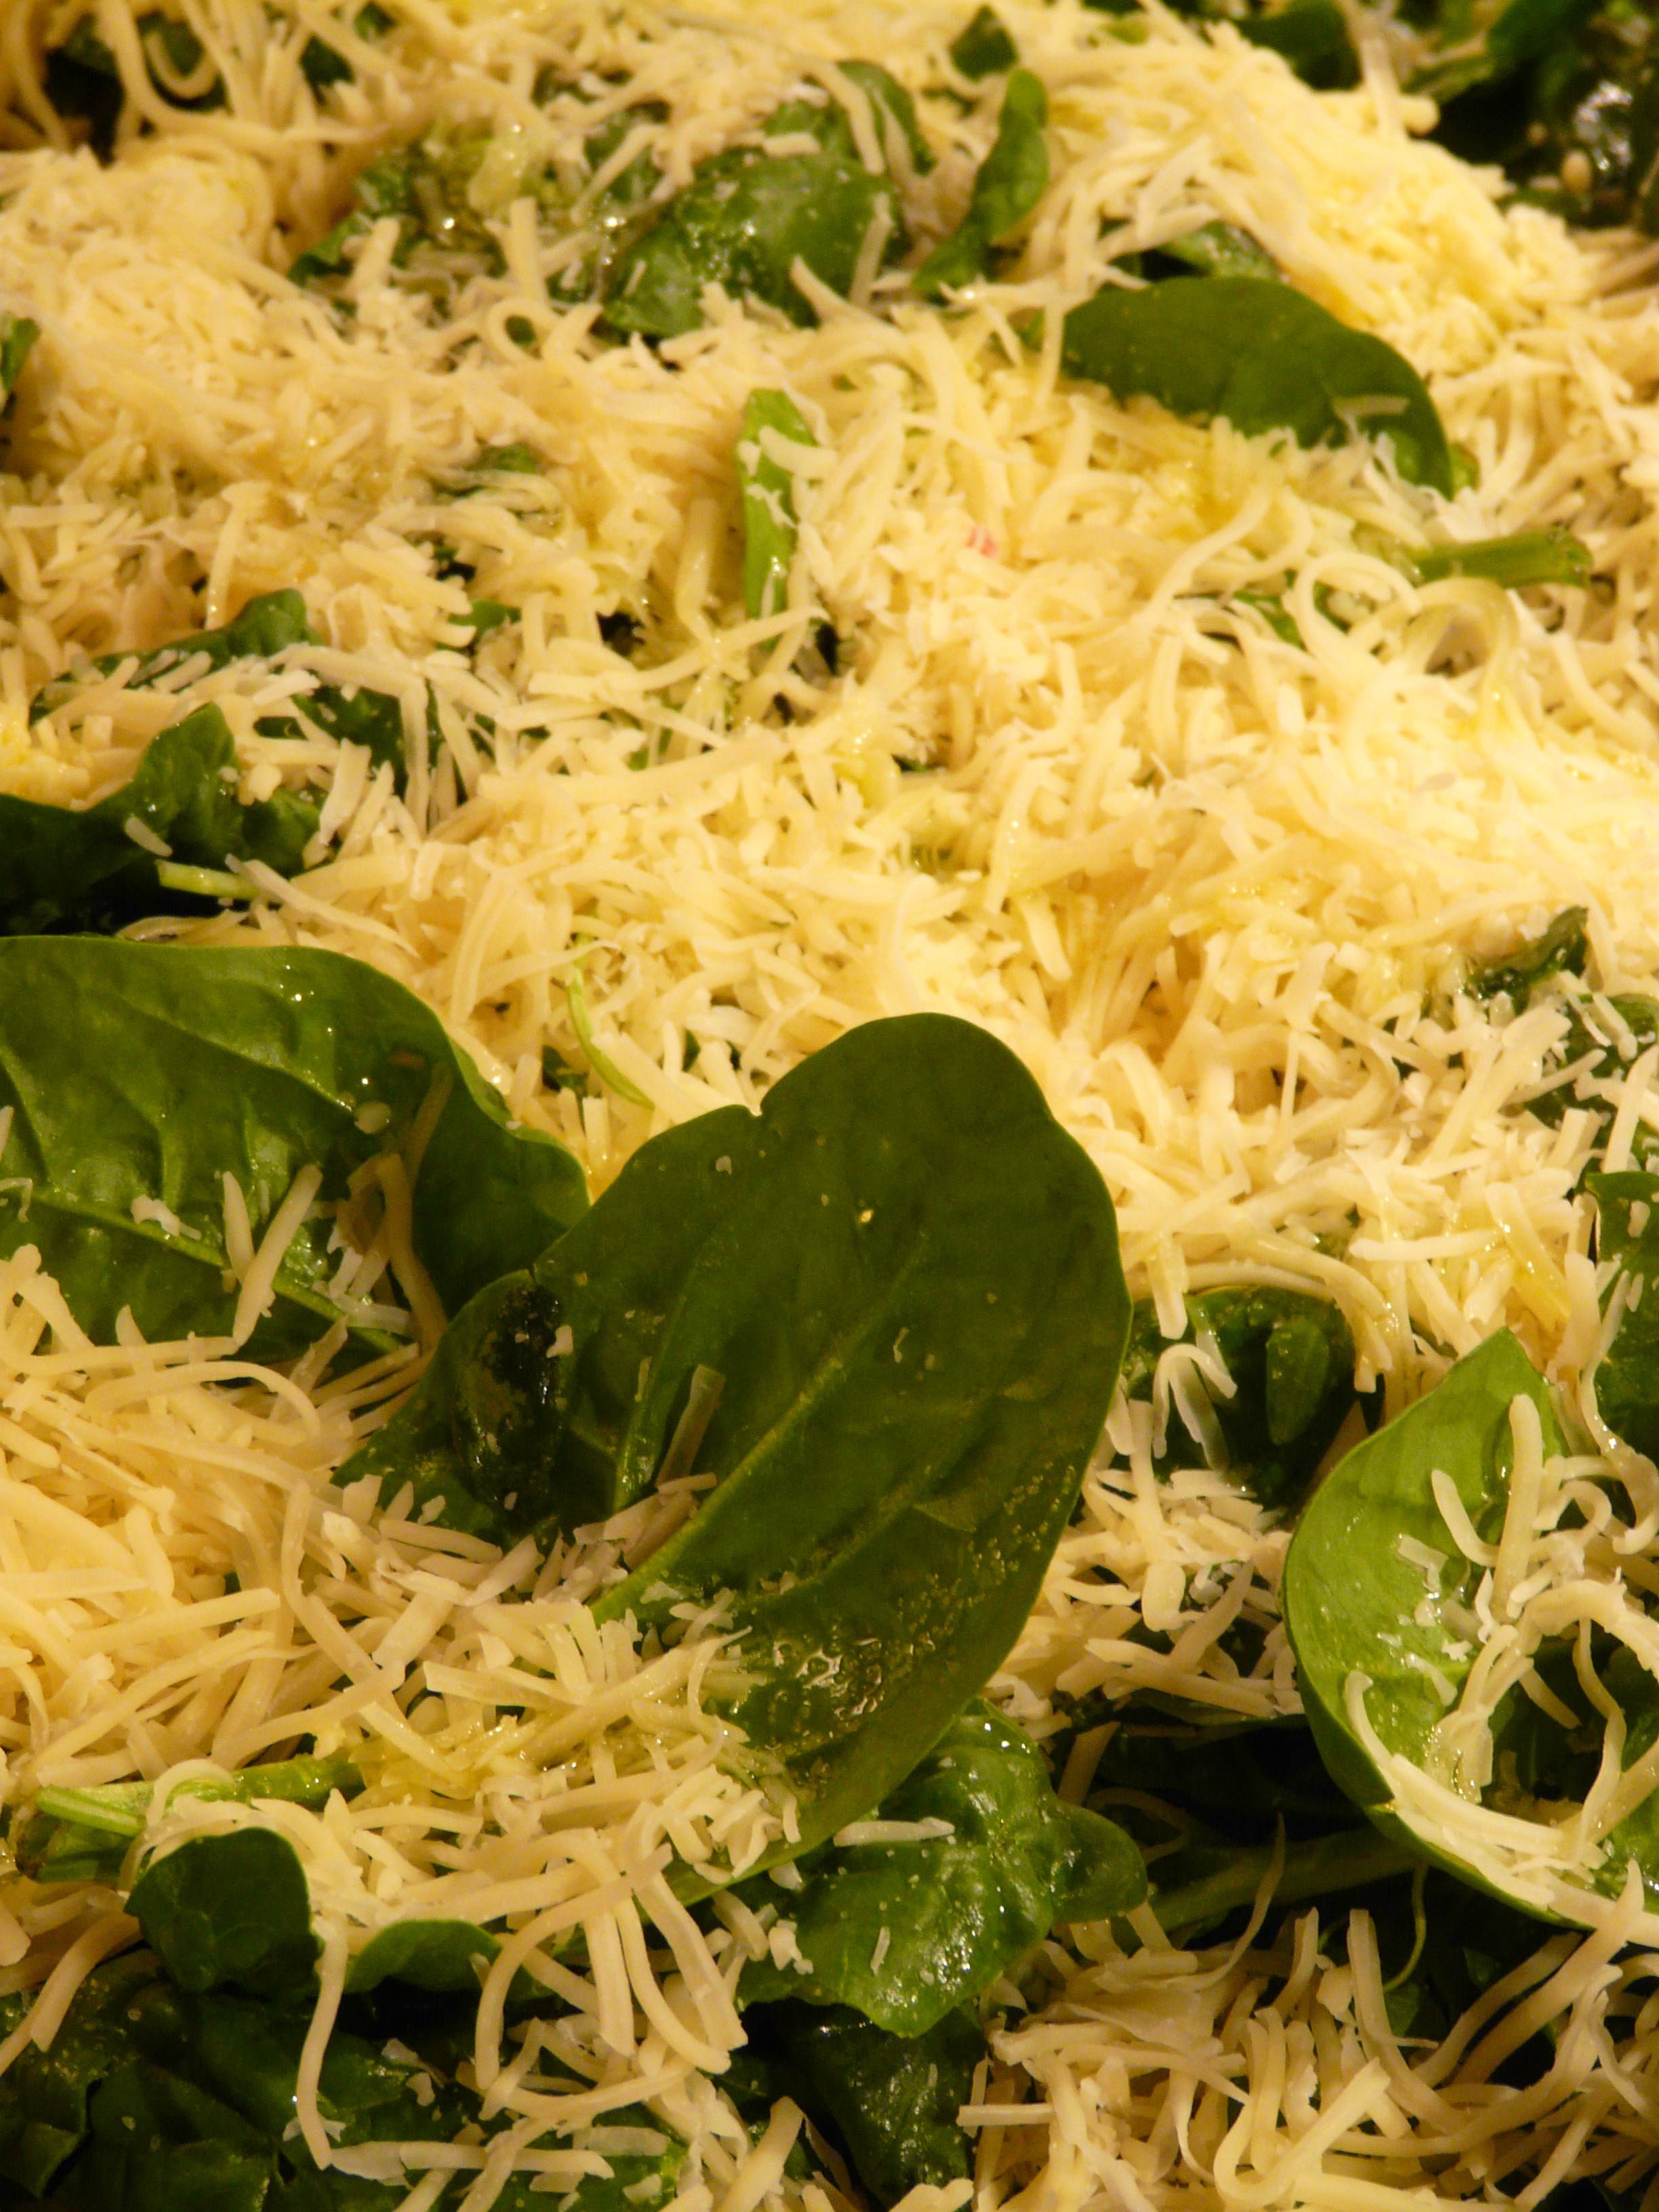
dish, food, salad, produce, vegetable, recipe, eat, cuisine, delicious, pizza, cheese, cook, bake, spinach, spaghetti, vegetarian food, topping, pizza topping, edam, leaf vegetable, gauda